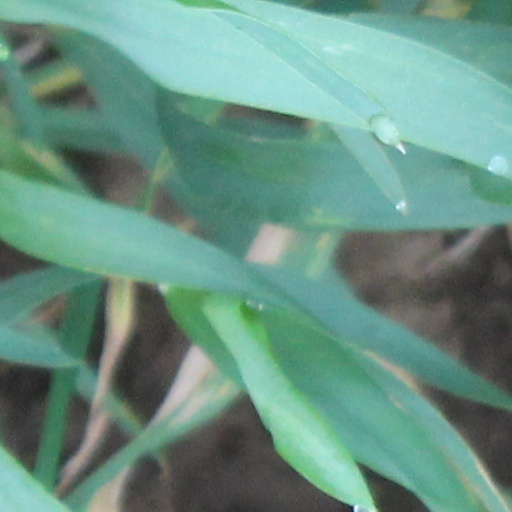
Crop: wheat